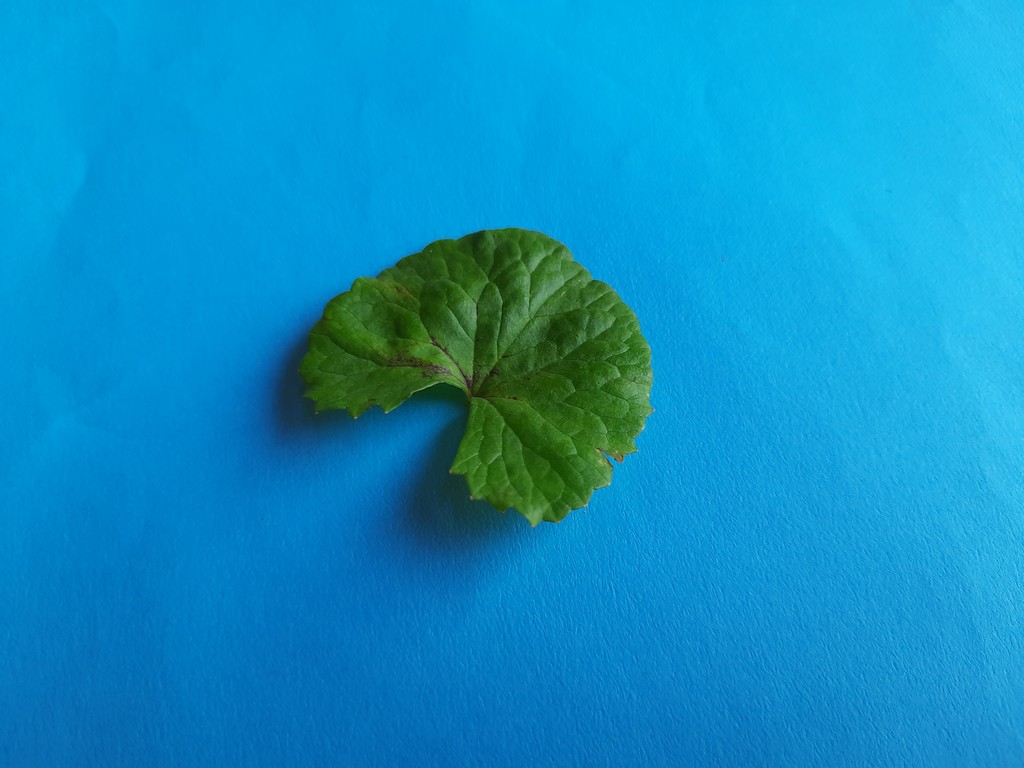
Label: Unhealthy